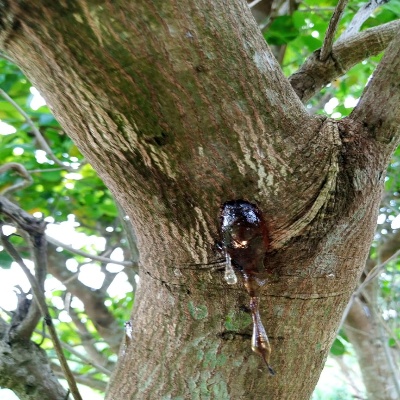
Crop: Cashew
Condition: gumosis